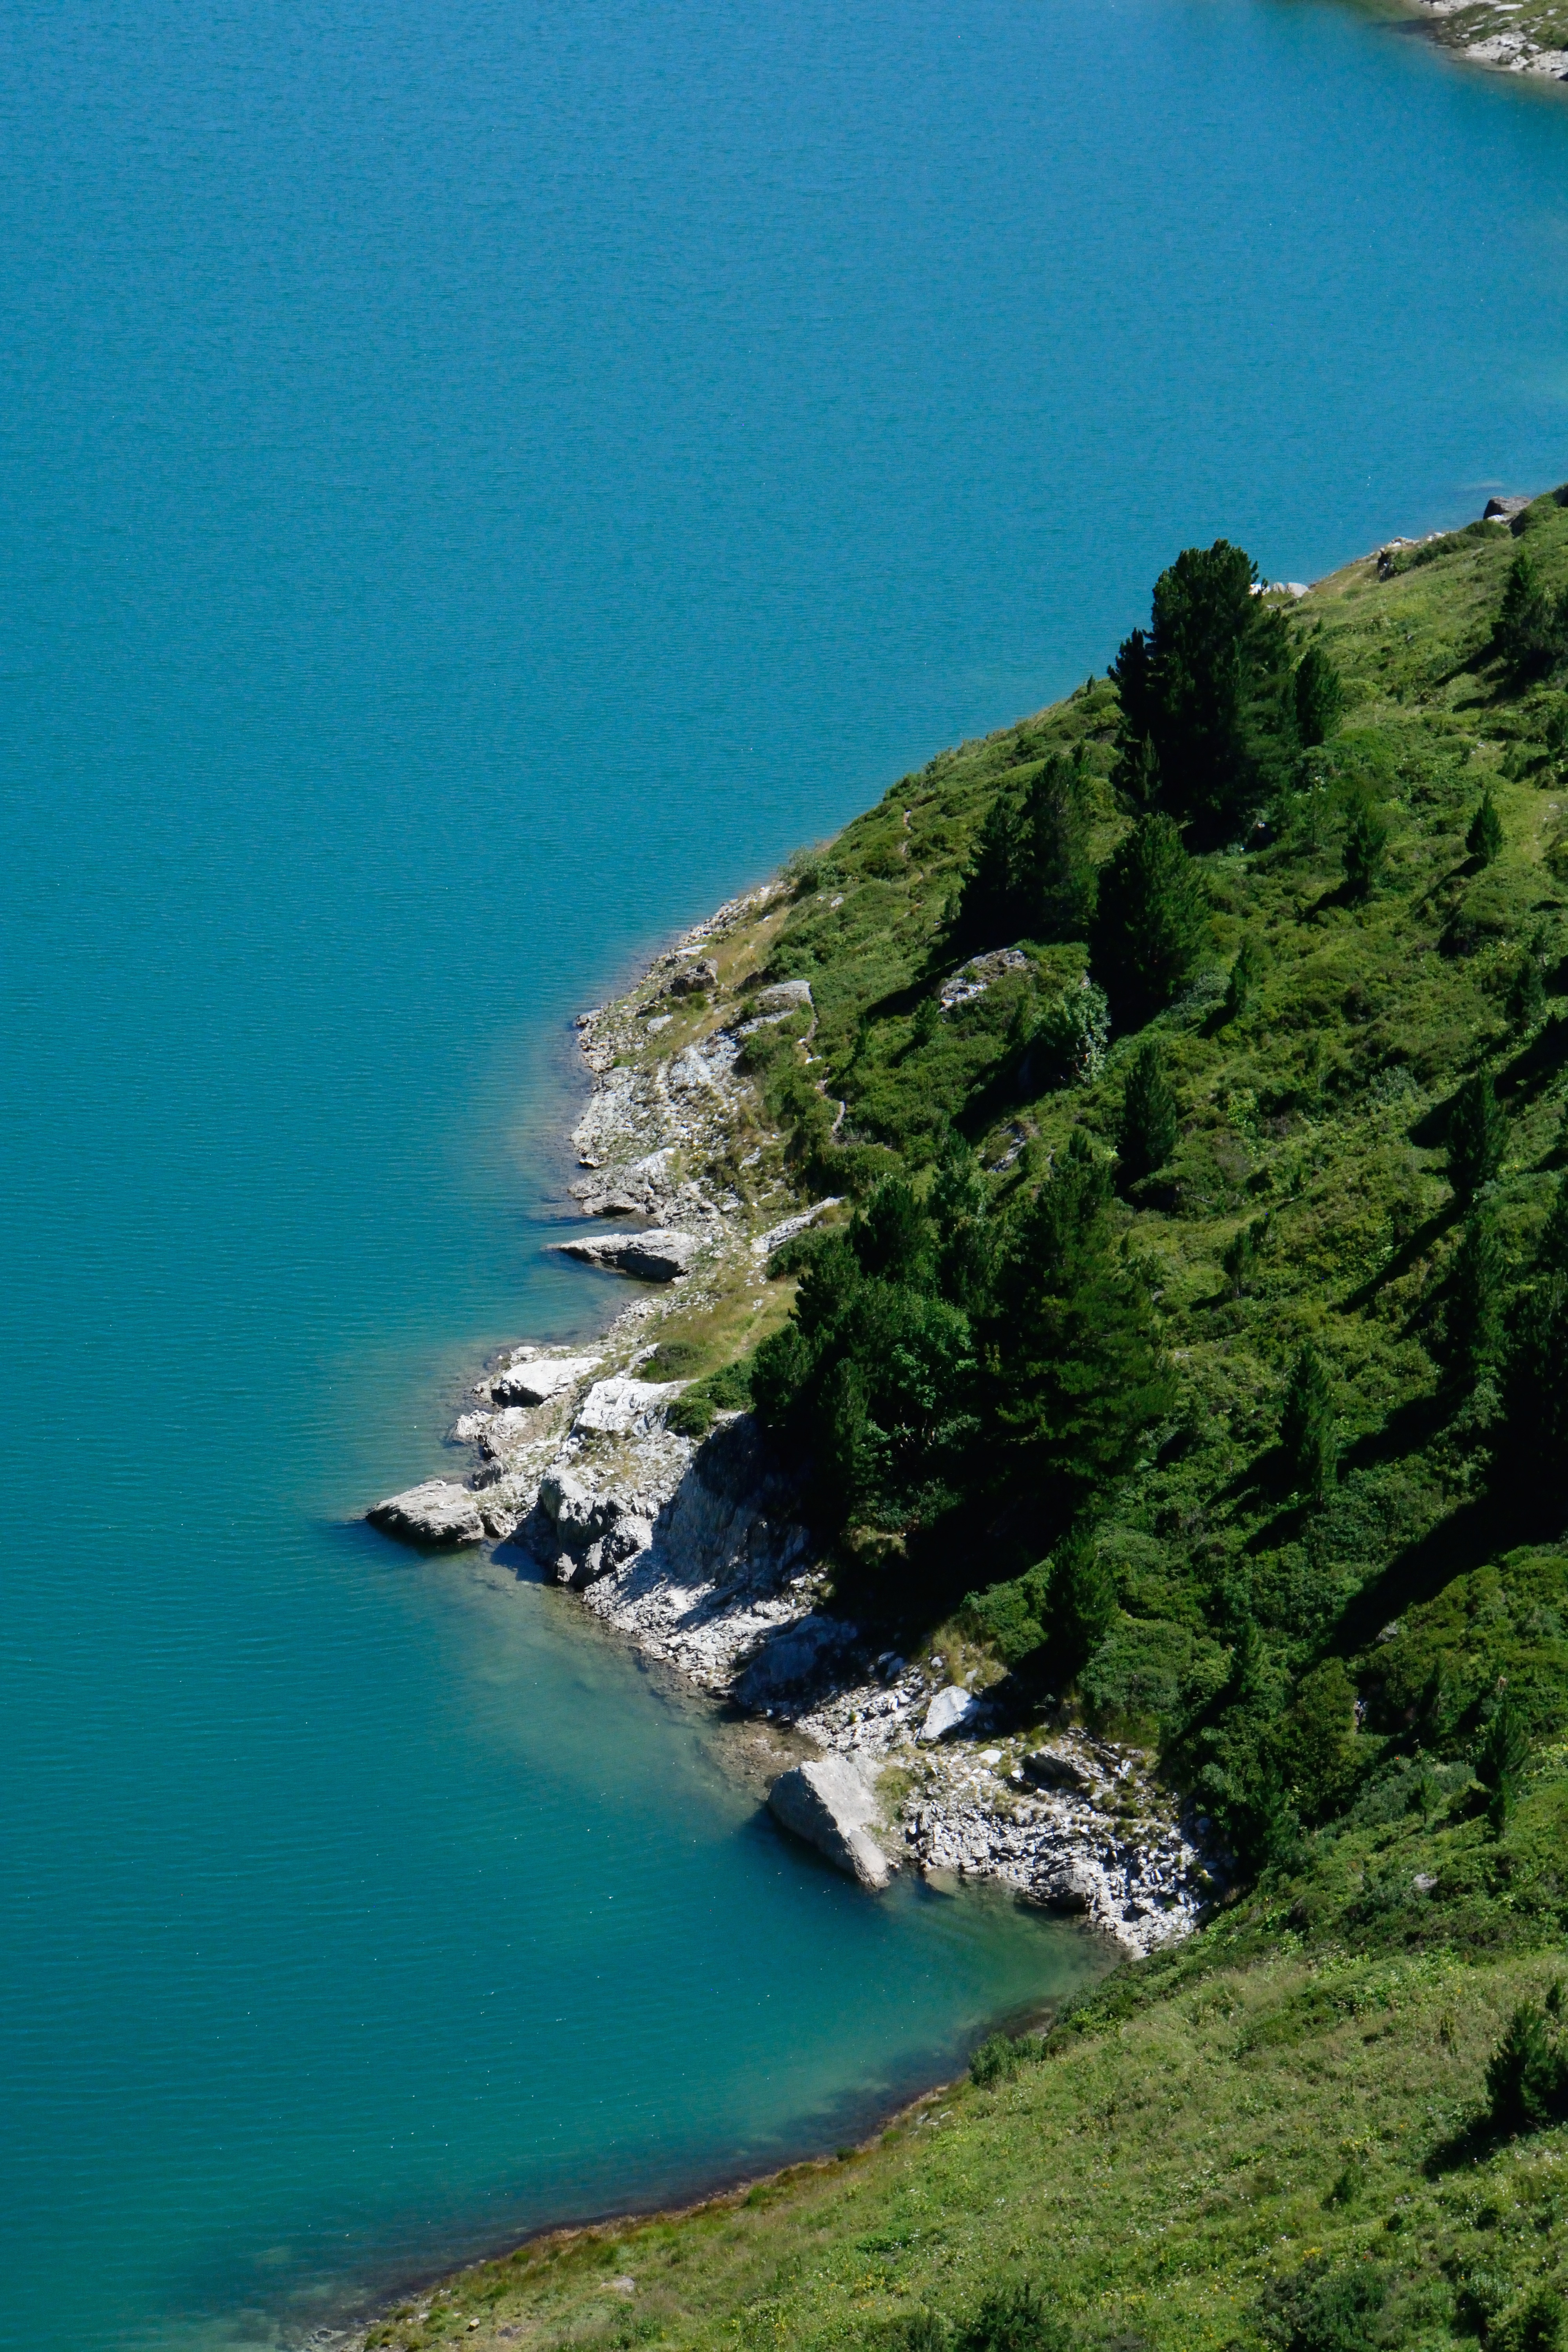
sea, coast, ocean, shore, cliff, cove, bay, reservoir, terrain, body of water, archipelago, cape, islet, landform, aerial photography, geographical feature